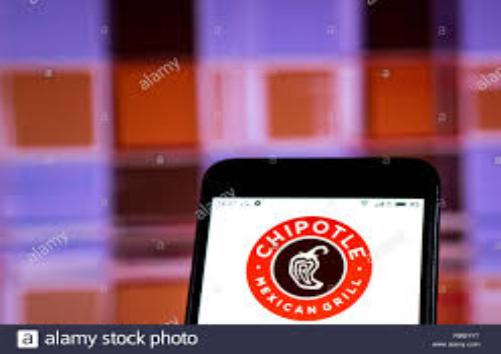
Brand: Chipotle Mexican Grill-2
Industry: Clothes